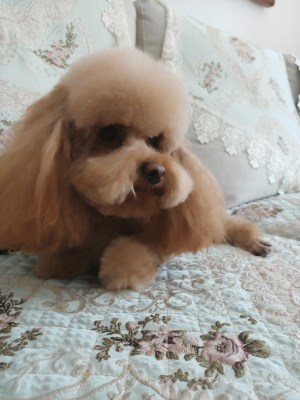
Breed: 7449-n000128-teddy